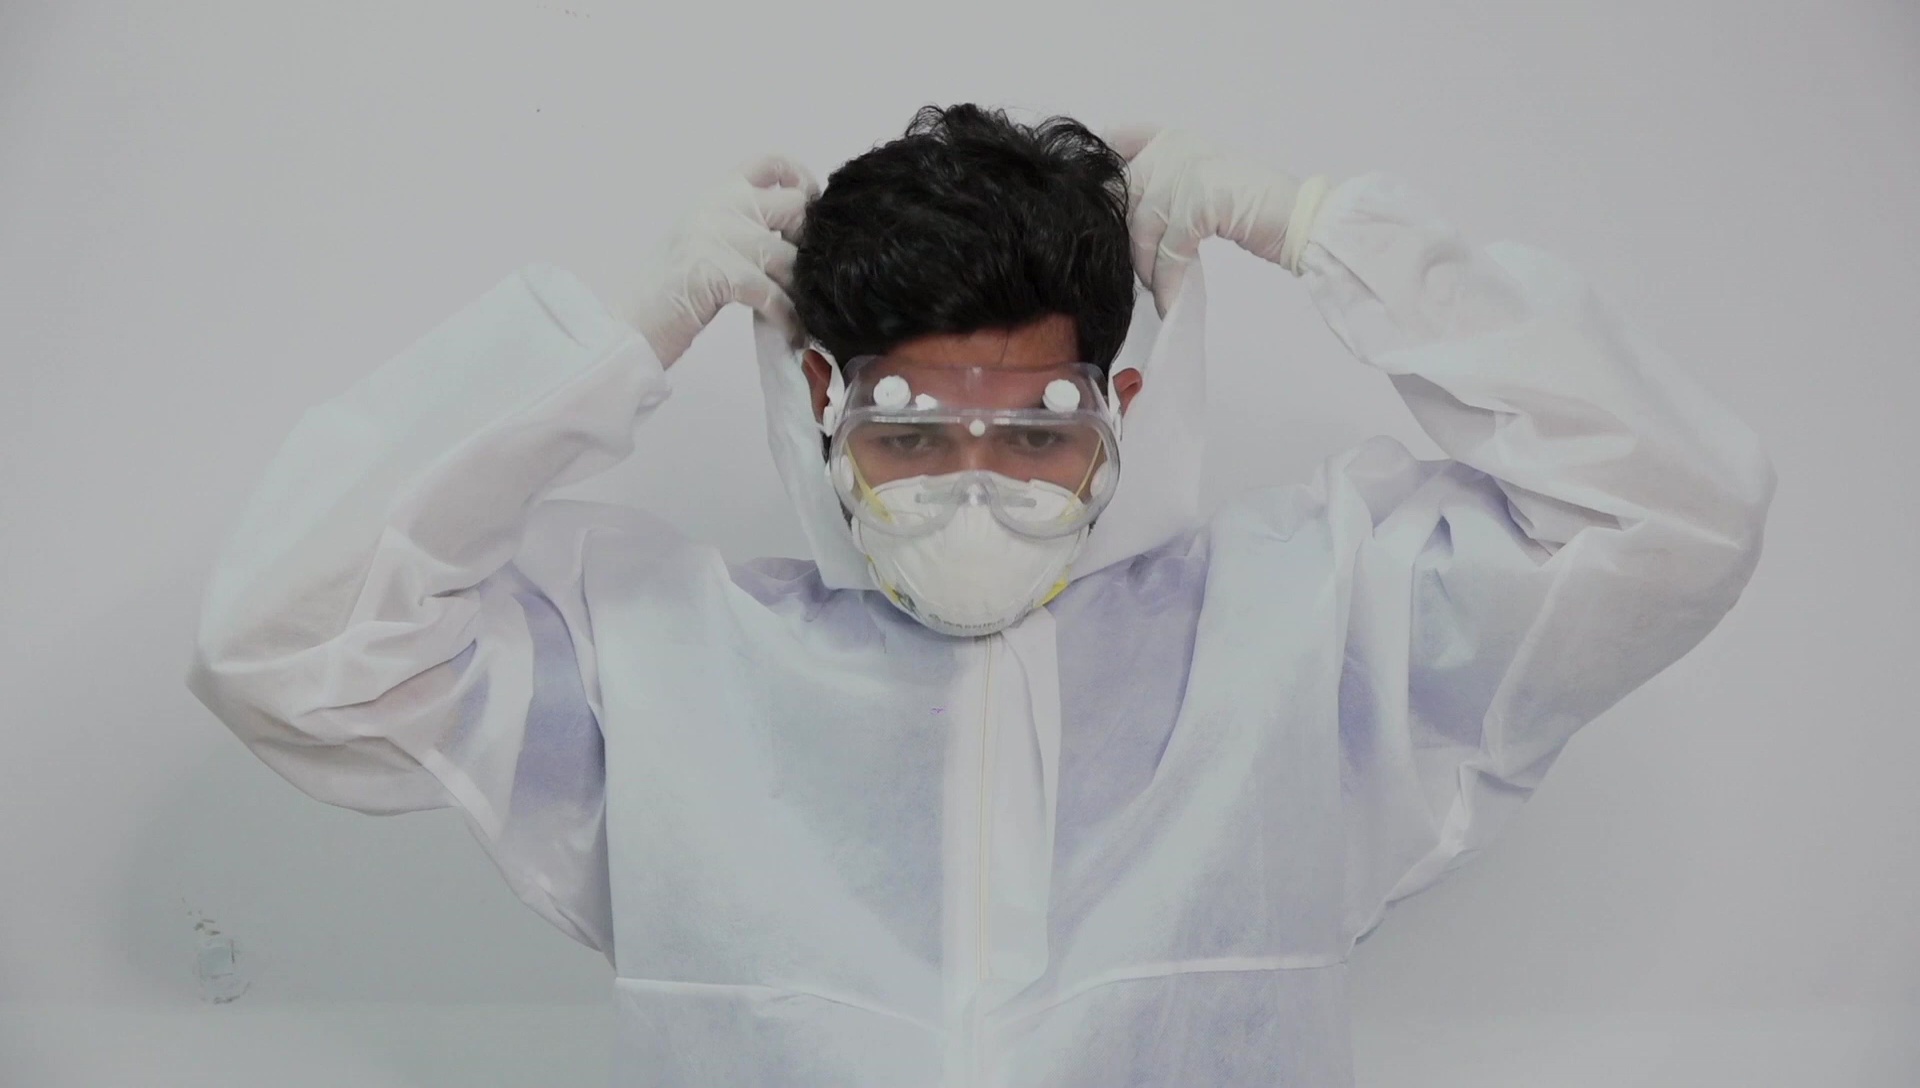
Objects detected:
Goggles
Gloves
Gloves
Mask
Coverall